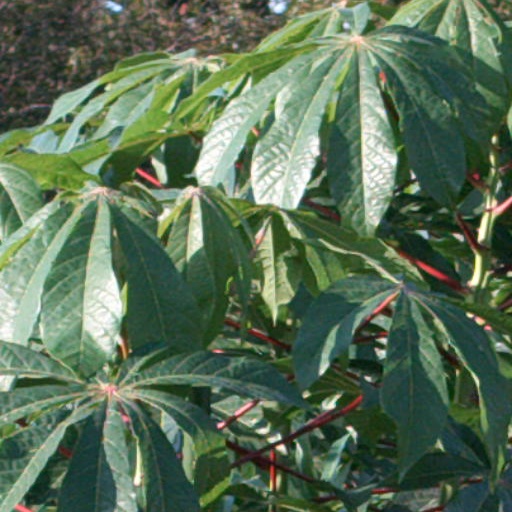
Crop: cassava